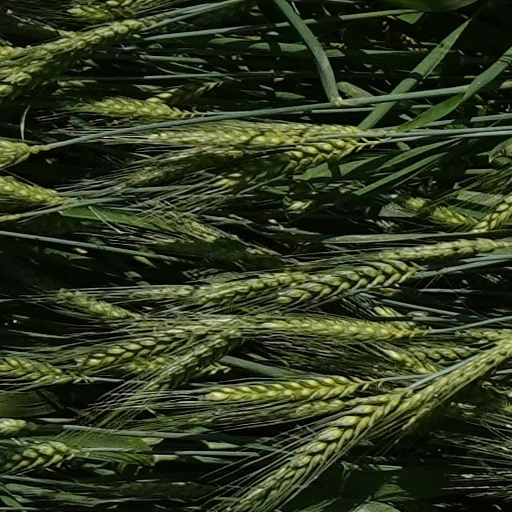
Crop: wheat